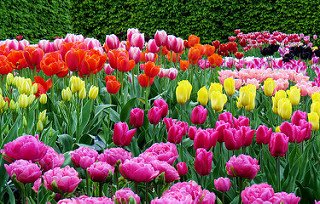
Flower: tulip